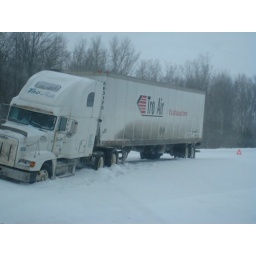
cars and trucks on the side of the road and in ditches during a blizzard